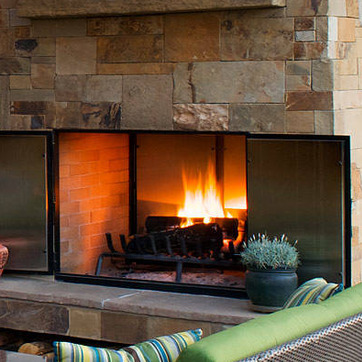
Material: other